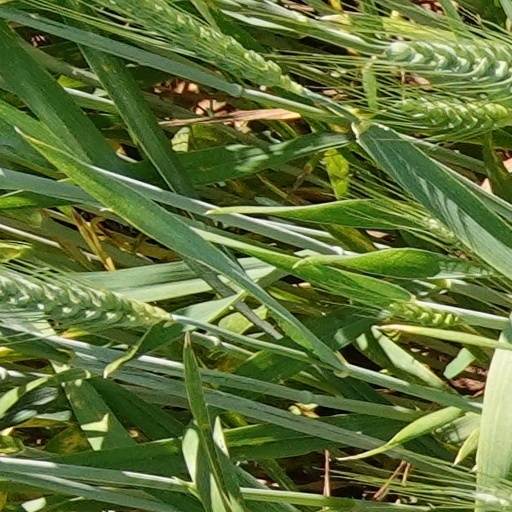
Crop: wheat